Charles Edward Wyzanski Jr.

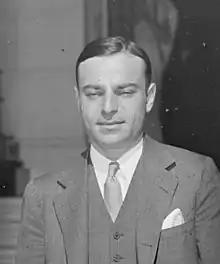
Wyzanski in 1937 after his defense of the Social Security Act in "Steward Machine Co. v. Davis"

Charles Edward Wyzanski Jr. (May 27, 1906 – September 3, 1986) was a United States district judge of the United States District Court for the District of Massachusetts.